Prince's Band of Carabiniers

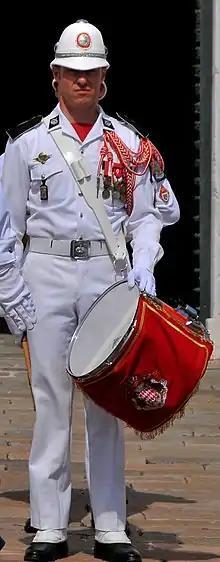
A drummer of the band.

The Prince's Band of Carabiniers is a part-time military band assigned to provide musical support to the Prince Albert II of Monaco, who is the head of state and the ceremonial head of the "Force Publique". Its home unit is the Compagnie des Carabiniers du Prince, which is responsible for the country's defence. All members of the band are trained dually music and in the trades of non-band members. The 26-members of the band are referred to as "rifle-musicians" while the band director is titled a "Maréchal des Logis Chef". In 1978, the title of ""Fanfare de la Companies des Carabiniers"" was adopted.